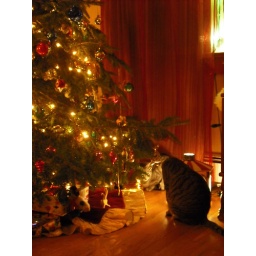
tabby cat by Christmas tree